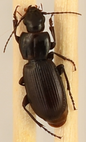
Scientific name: Pterostichus restrictus
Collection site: Niwot Ridge NEON (NIWO), plot NIWO_001